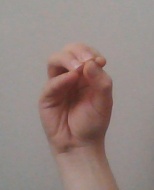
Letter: ha